Goldberg Variations

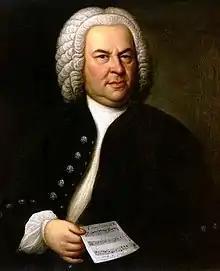
Haussmann's portrait of Bach depicts him holding the manuscript to BWV 1076, which is also the thirteenth canon in the Goldberg Canon cycle.

When Bach's personal copy of the printed edition of the "Goldberg Variations" (see above) was discovered in 1974, it was found to include an appendix in the form of fourteen canons built on the first eight bass notes from the aria. It is speculated that the number 14 refers to the ordinal values of the letters in the composer's name: B(2) + A(1) + C(3) + H(8) = 14. Among those canons, the eleventh and the thirteenth are first versions of BWV 1077 and BWV 1076; the latter is included in the famous portrait of Bach painted by Elias Gottlob Haussmann in 1746.